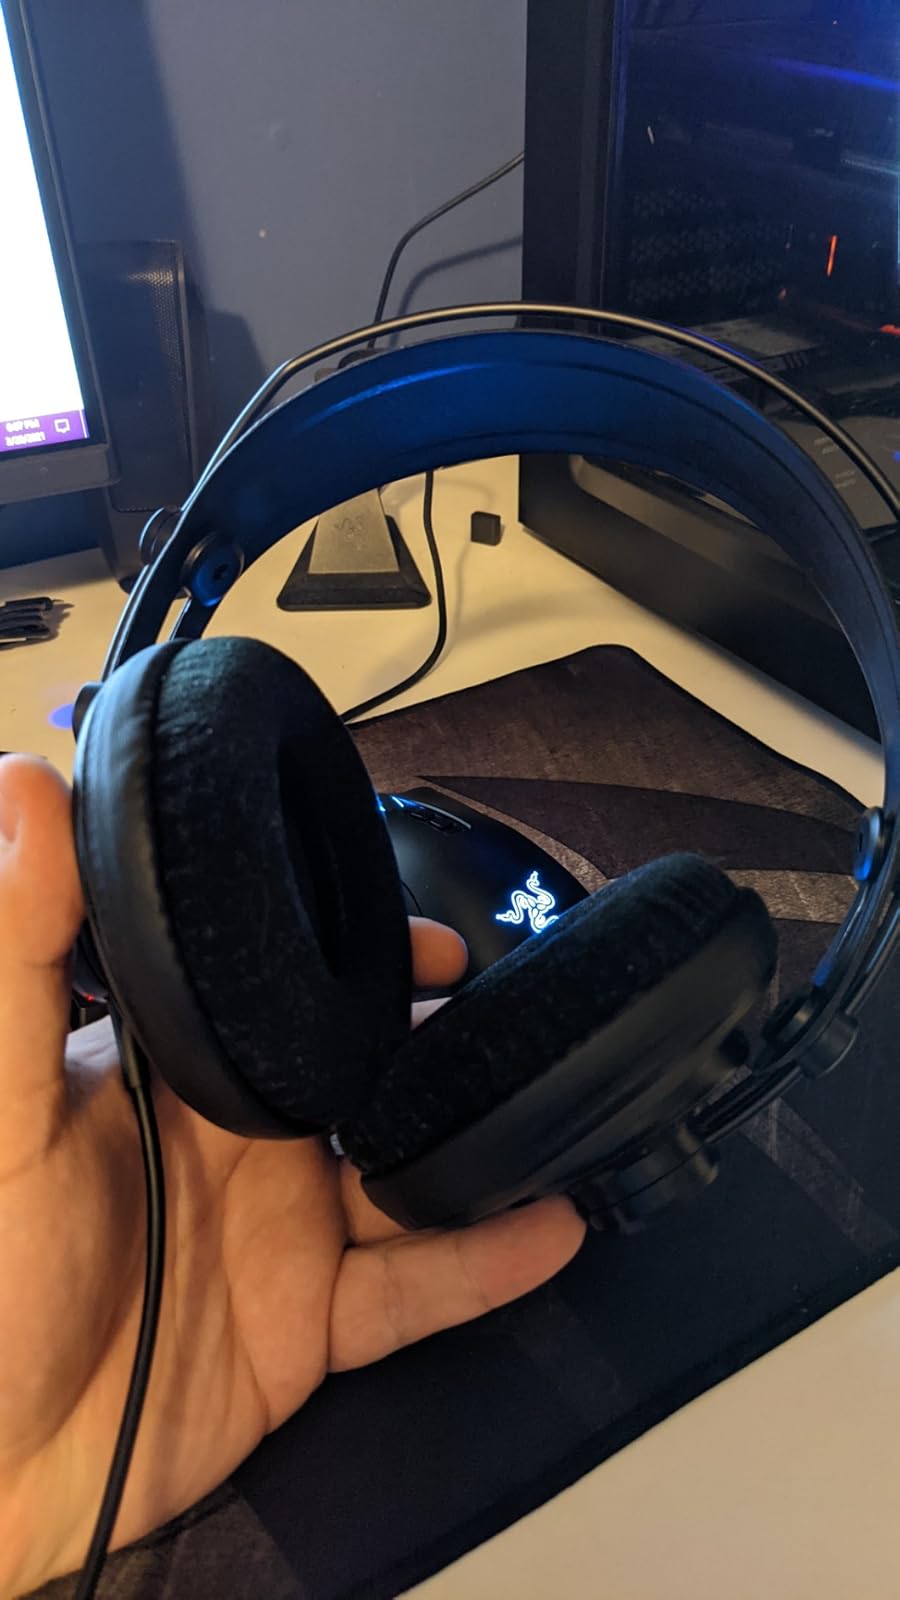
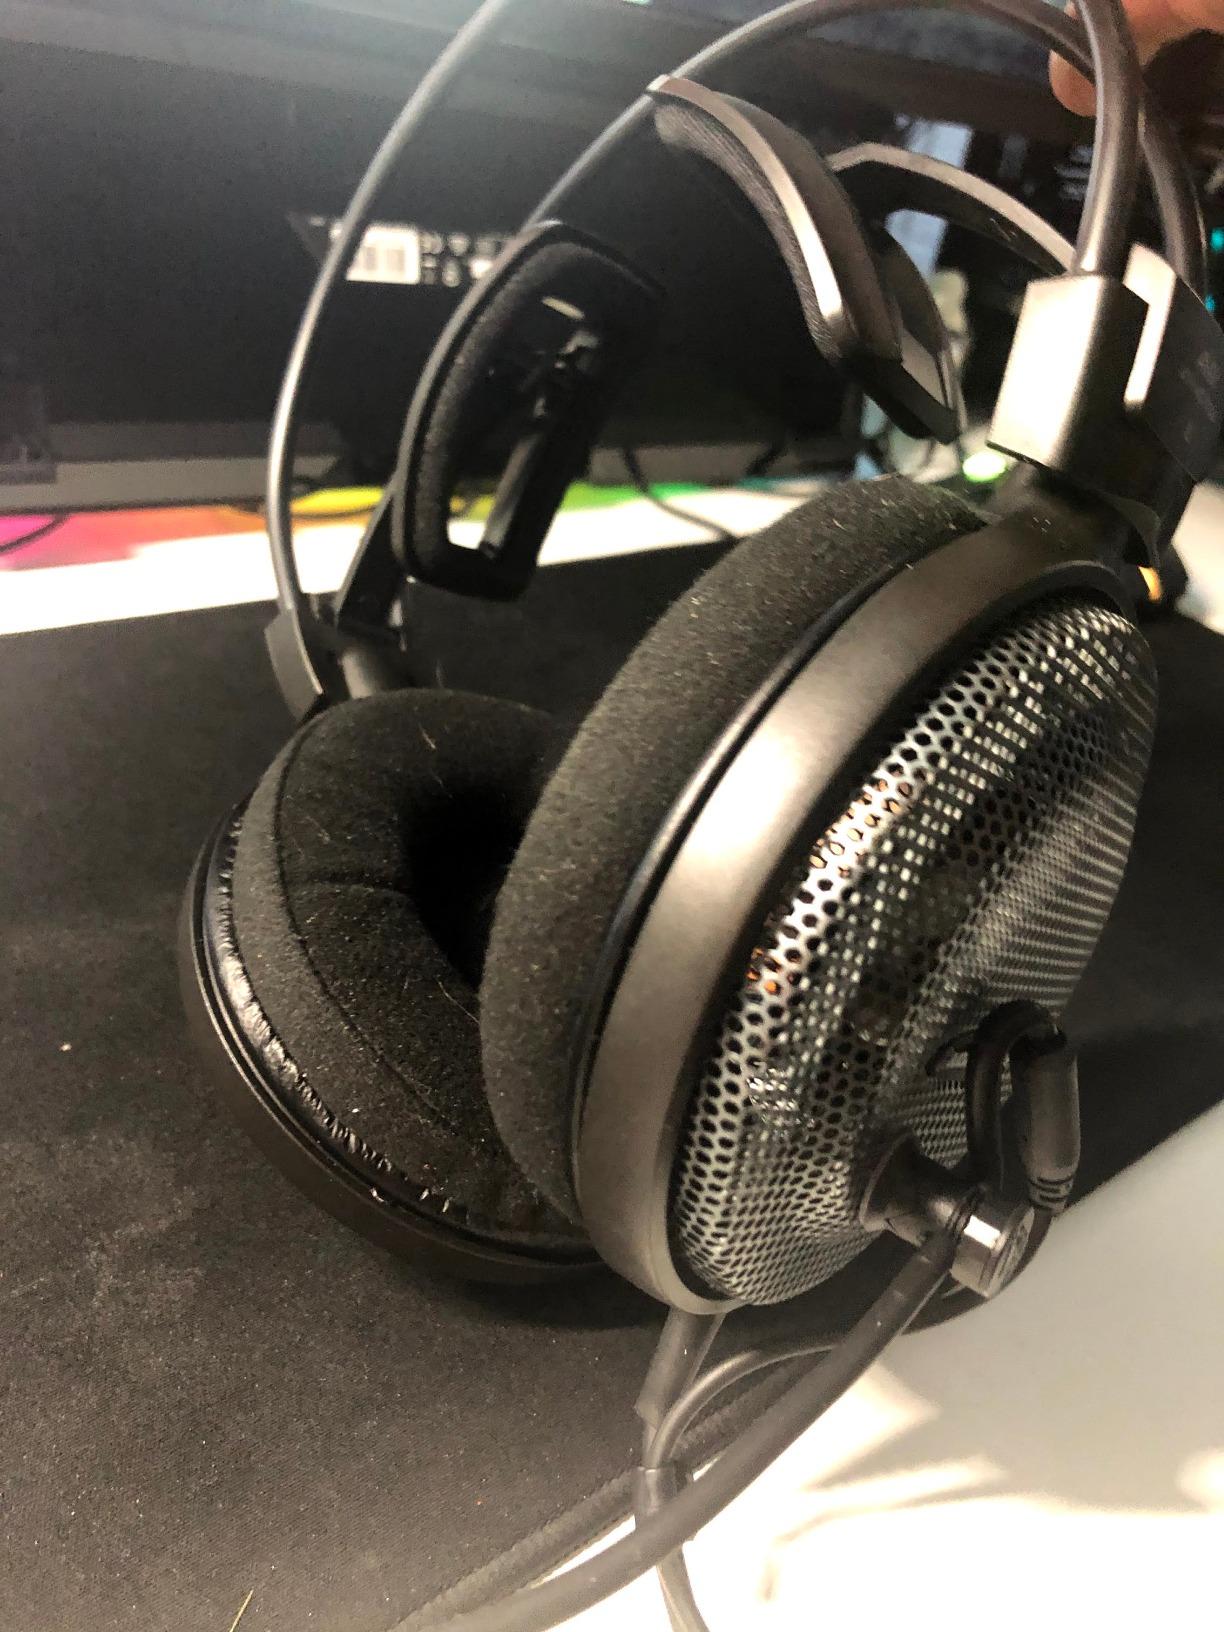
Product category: headphones
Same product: no